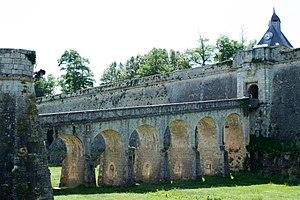
Citadelle de Blaye, pont de la porte Dauphine.